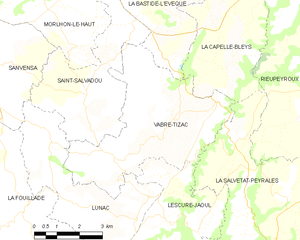
Vabre-Tizac, en occitan Vabre-Tisac, anciennement Vabre-de-Rieupeyroux est une ancienne commune française située dans le département de l'Aveyron, en région Occitanie, devenue, le 1ᵉʳ janvier 2016, une commune déléguée de la commune nouvelle du Bas-Ségala. Elle est composée de deux villages : Vabre et Tizac.